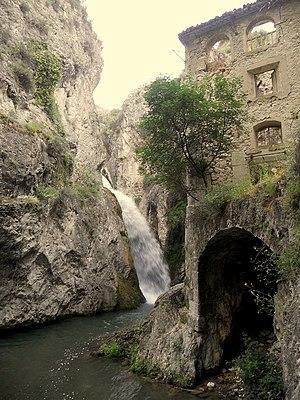
Benilloba est une commune d'Espagne de la province d'Alicante dans la Communauté valencienne. Elle est située dans la comarque du Comtat et dans la zone à prédominance linguistique valencienne.